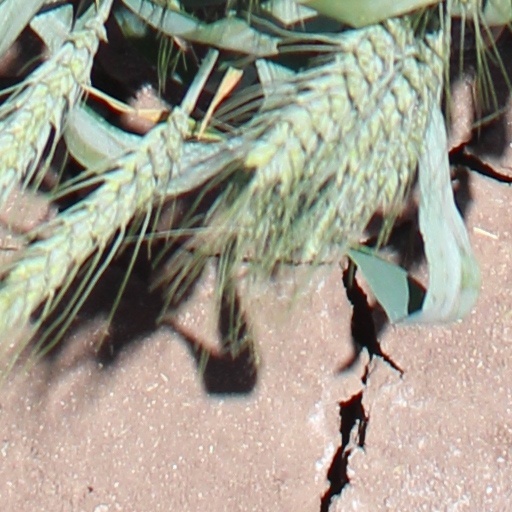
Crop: wheat